George Shillibeer

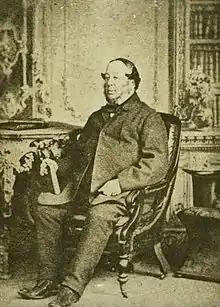
George Shillibeer, circa 1863

George Shillibeer (11 August 1797 – 21 August 1866) was an English coachbuilder.